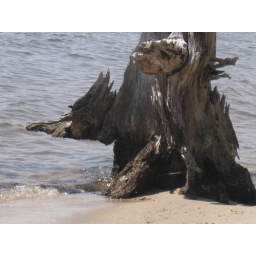
Campbell and Sabina playing at the beach in front of the house